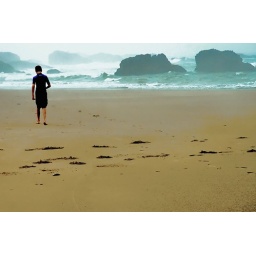
Sam walking the sand beside the water. July 2004.